Karuthukalai Pathivu Sei

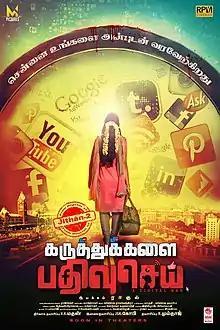
Film poster

Karuthukalai Pathivu Sei is a 2019 Indian Tamil-language social thriller film directed by Rahul Paramahamsa. The film stars Upasana RC in the lead role. The theme of the film is based on the challenges and issues confronted by women in the society due to social media. Principal photography of the film commenced in late 2018. The film was released on 13 December 2019 and opened to negative reviews.